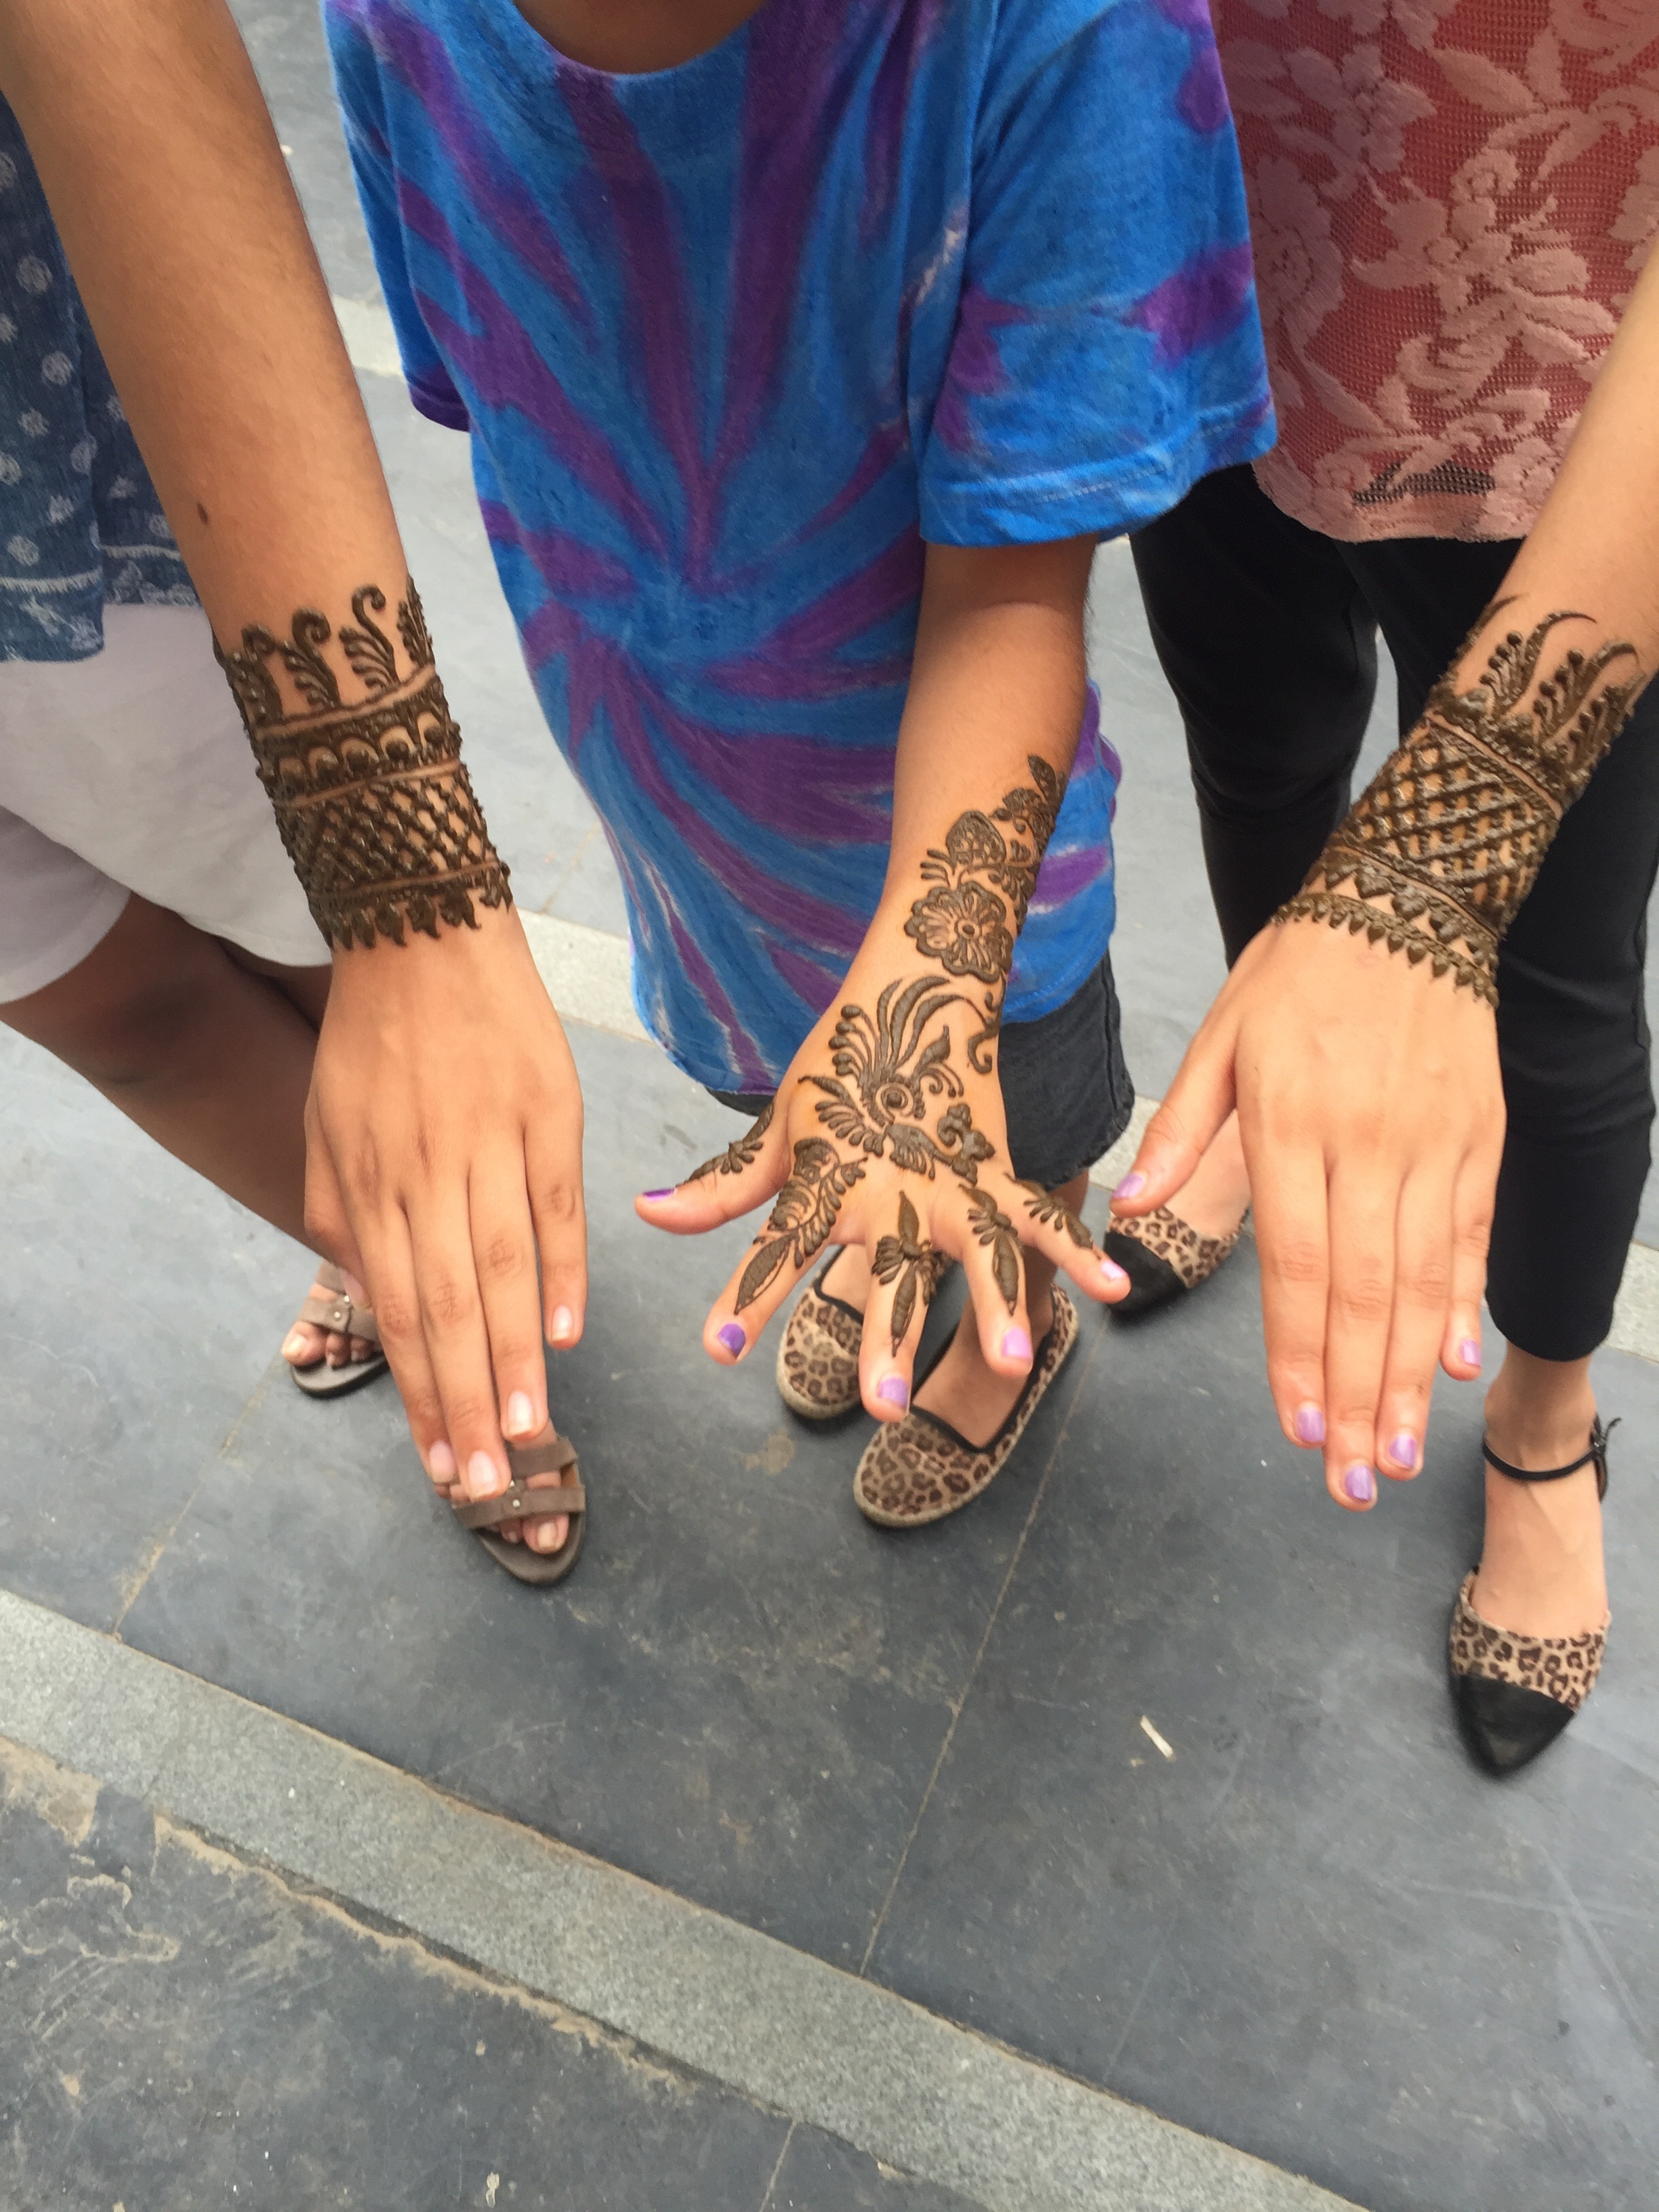
hand, shoe, girl, leg, decoration, pattern, spring, henna, arm, ethnic, human body, design, footwear, indian, mehndi, mehendi